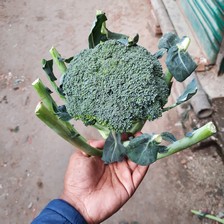
Label: others